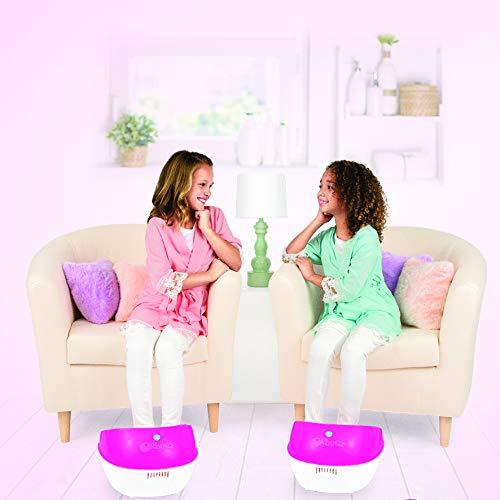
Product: Orbeez - Ultimate Soothing Spa
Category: Toys & Games | Arts & Crafts
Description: Give your feet a treat with the soothing massage of the Orbeez Ultimate Spa.
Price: $21.53
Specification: ProductDimensions:5.5x14x12inches|ItemWeight:1.6ounces|ShippingWeight:2.16pounds(Viewshippingratesandpolicies)|DomesticShipping:ItemcanbeshippedwithinU.S.|InternationalShipping:Thisitemisnoteligibleforinternationalshipping.LearnMore|ASIN:B00H0S99Z2|Itemmodelnumber:47216|Manufacturerrecommendedage:5-15years|Batteries:3AAbatteriesrequired.